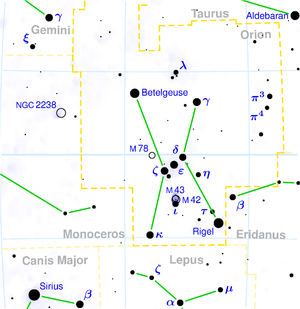
Osiris est un dieu du panthéon égyptien et un roi mythique de l'Égypte antique. Inventeur de l'agriculture et de la religion, son règne est bienfaisant et civilisateur. Il meurt noyé dans le Nil, assassiné dans un complot organisé par Seth, son frère cadet. Malgré le démembrement de son corps, il retrouve la vie par la puissance magique de ses sœurs Isis et Nephtys. Le martyre d'Osiris lui vaut de gagner le monde de l'au-delà dont il devient le souverain et le juge suprême des lois de Maât.
Beta Orionis est un système stellaire au minimum quadruple. Le système est couramment nommé Rigel, bien que le nom ne s'applique officiellement qu'à l'étoile principale du système, β Ori A.